Let the Right One In (film)

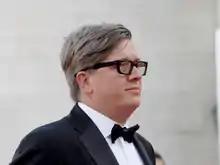
Alfredson received many awards and nominations for his work on the film.

Alfredson won the Gothenburg Film Festival's Nordic Film Prize as director of "Let the Right One In" on the grounds that he "succeeds to transform a vampire movie to a truly original, touching, amusing and heart-warming story about friendship and marginalisation". "Let the Right One In" was nominated in five categories for the Swedish Film Institute's 2008 Guldbagge Award, eventually winning for best directing, screenplay and cinematography as well as a Best Achievement-award to production designer Eva Norén. In awarding the film the "Founders Award for Best Narrative Feature", the top award at the Tribeca Film Festival, the jury described the film as a "mesmerizing exploration of loneliness and alienation through masterful reexamination of the vampire myth". The film also won the Méliès d'Argent (Silver Méliès) at the Swiss Neuchâtel International Fantastic Film Festival (NIFFF) and went on to win the Méliès d'Or (Golden Méliès) for the "Best European Fantastic Feature Film", awarded by the European Fantastic Film Festivals Federation of which NIFFF is a part. Other awards include the first Rotten Tomatoes Critical Consensus Award at the Edinburgh Film Festival.